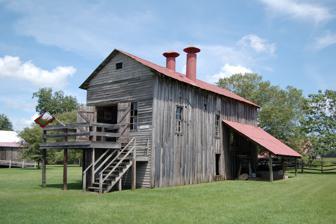
Building: Piazza Cotton Gin
Country: United States of America
Year built: 1880
United States historic place Piazza Cotton Gin U.S. National Register of Historic Places Show map of Louisiana Show map of the United States Location Frogmore Plantation , 11656 US 84 , about 7 miles (11 km) west of Ferriday Nearest city Ferriday, Louisiana Coordinates 31°36′21″N 91°40′10″W / 31.60584°N 91.66947°W / 31.60584; -91.66947 Area less than one acre Built c.1880 Built by Gullett Gin Co.; Munger's Architectural style Cotton Gin NRHP reference No. 99000049 Added to NRHP January 27, 1999 The Piazza Cotton Gin is on the Frogmore Plantation at 11656 U.S. Highway 84 , about 7 miles (11 km) west of Ferriday, Louisiana in Concordia Parish, Louisiana . The building containing the cotton gin press was built c.1880, while the machinery was added c.1900. The gin itself is a system cotton gin, which was invented by Robert S. Munger .  This invention was the second major revolution in cotton processing (after the original gin was invented by Eli Whitney ).  This example is one of the few (and perhaps the only one) left in existence. It is a two-story building with ginning/pressing equipment.  It was moved to its current location from across the Mississippi River in Rodney, Mississippi in 1997. The building is estimated to have been started c.1880 based on square nails used in its construction; some of the equipment bears 1883 and 1884 patent dates. The property was listed on the National Register of Historic Places in 1999. See also Frogmore Plantation Frogmore Mound Site , also located in Frogmore Plantation National Register of Historic Places listings in Concordia Parish, Louisiana References